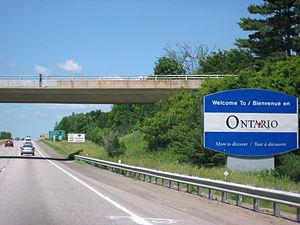
L'autoroute 417 est une autoroute desservant l'est de l'Ontario, au Canada. Elle fait partie du lien routier entre Montréal et Ottawa. Elle est d'ailleurs l'épine dorsale du réseau routier de la ville d'Ottawa, la capitale du Canada. Elle débute à la frontière Ontario-Québec, dans le Comté de Prescott et Russell, comme la continuité de l'autoroute québécoise A40 et se termine à Arnprior où elle continue comme la Route 17.